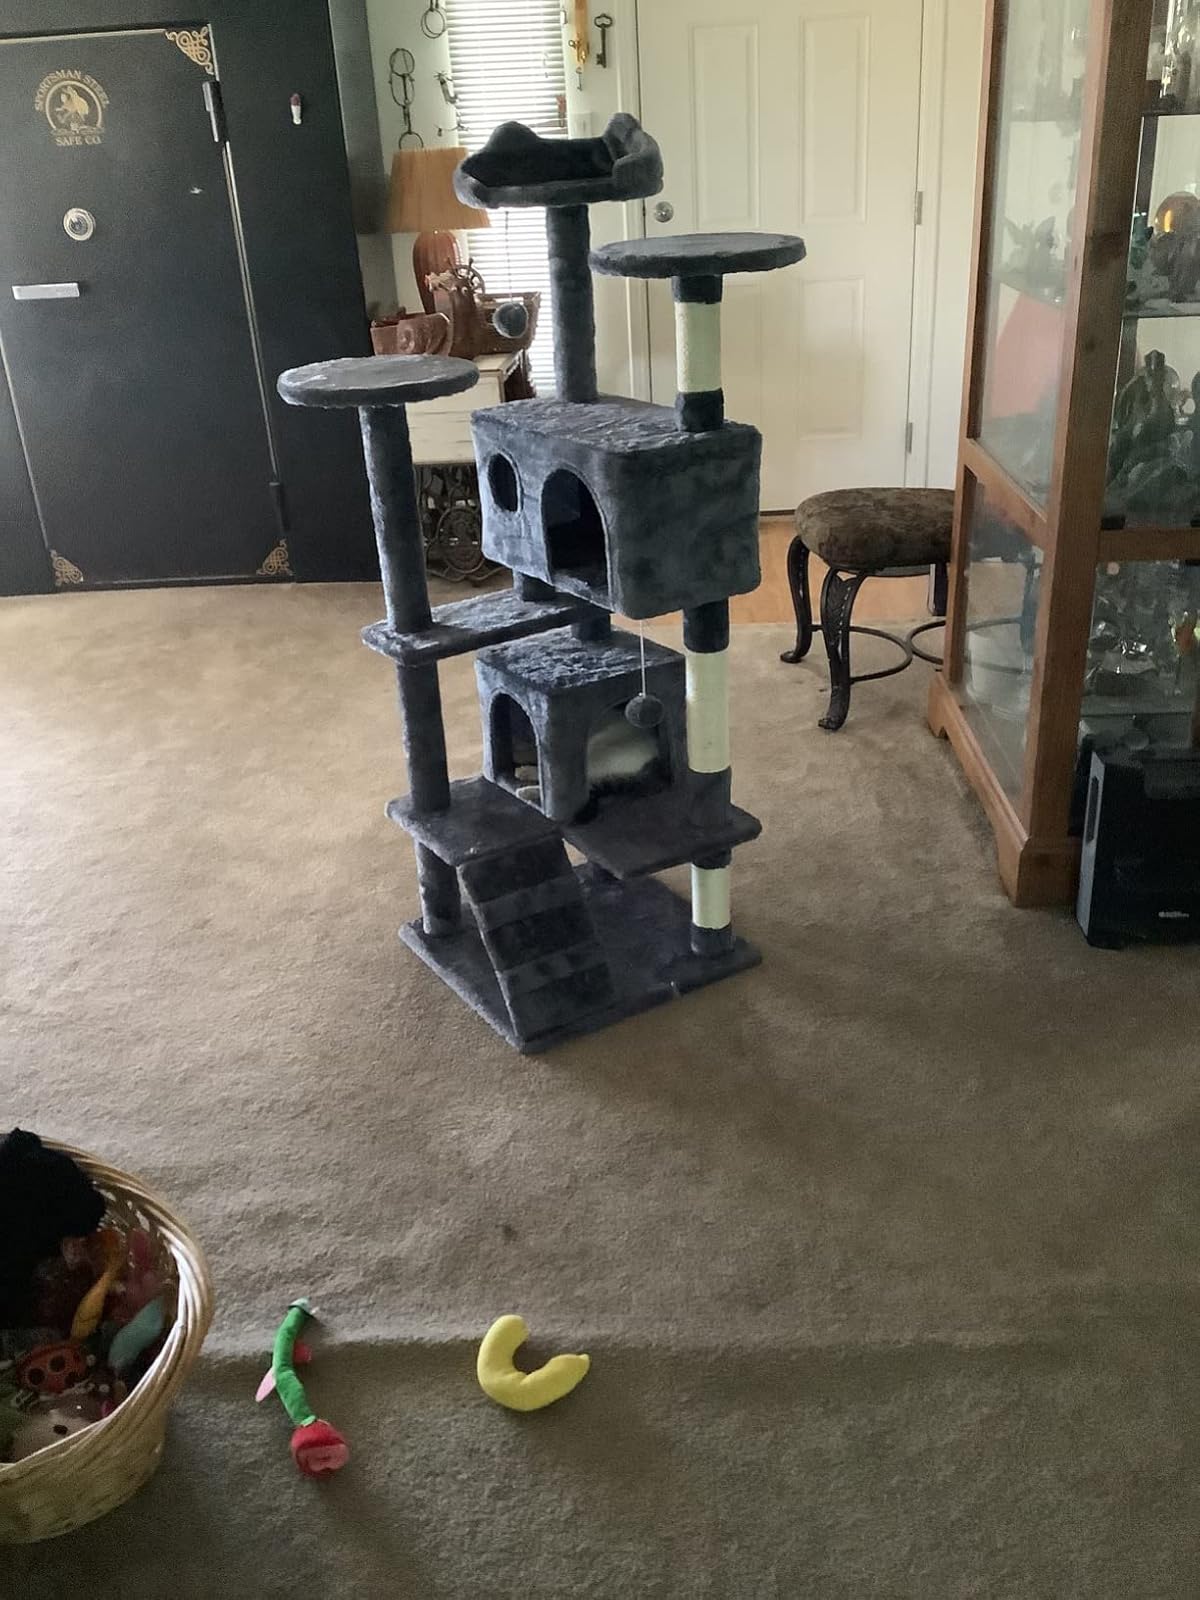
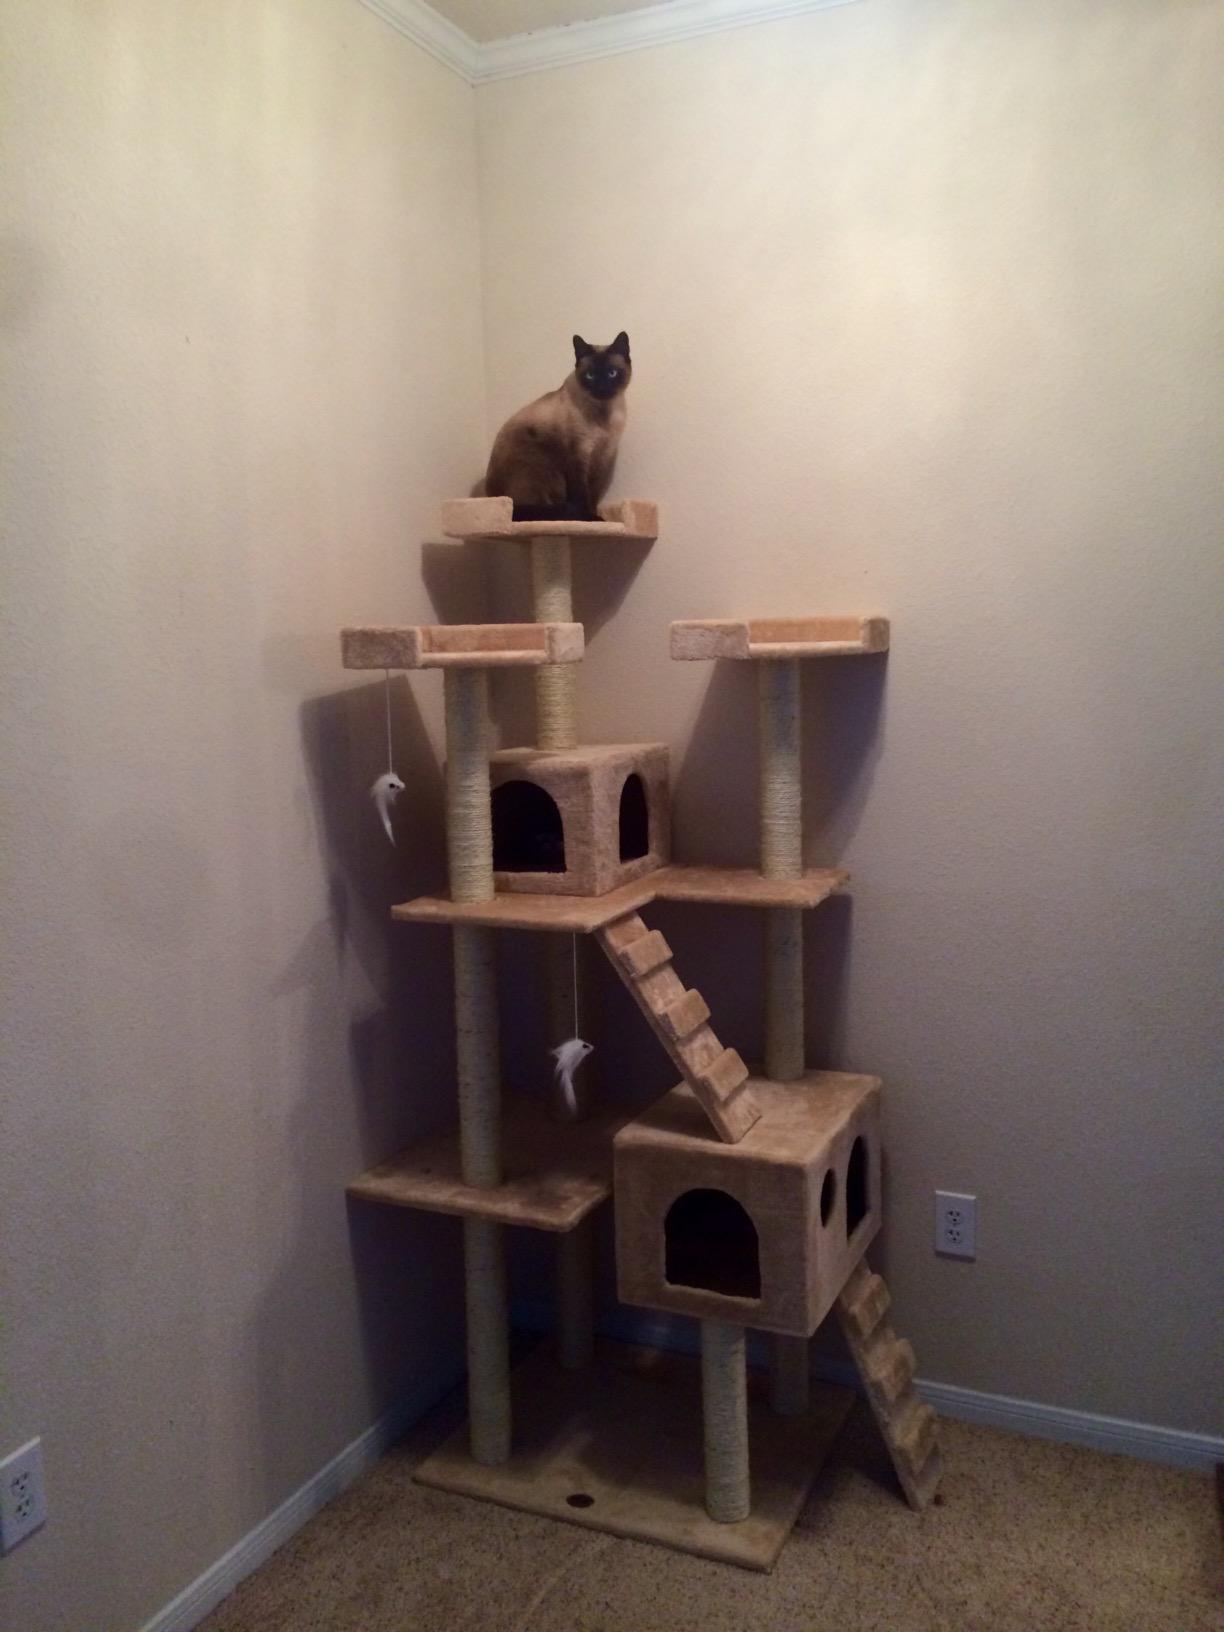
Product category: items_cat tree
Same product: no